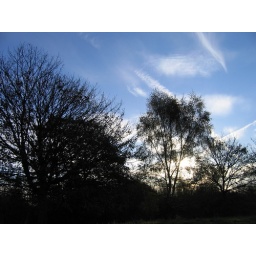
High cirrus &amp;amp; contrails in otherwise clear blue sky. Image taken from SE BSOWS at 09:33GMT.